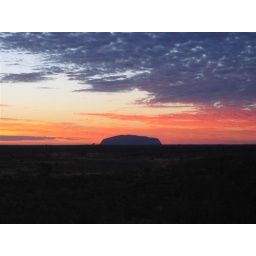
As the sun rose the clouds above slowly turned to red creating the most amazing sun rise.